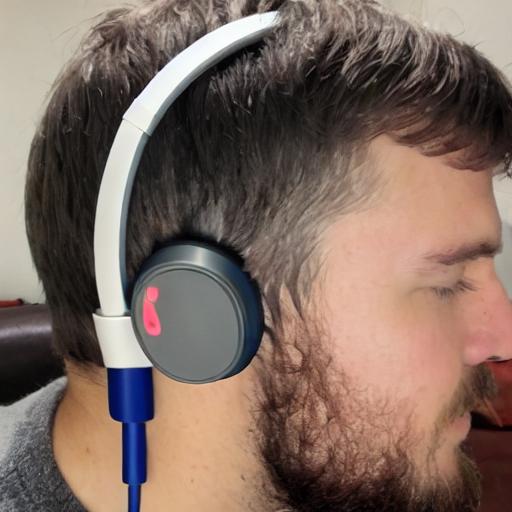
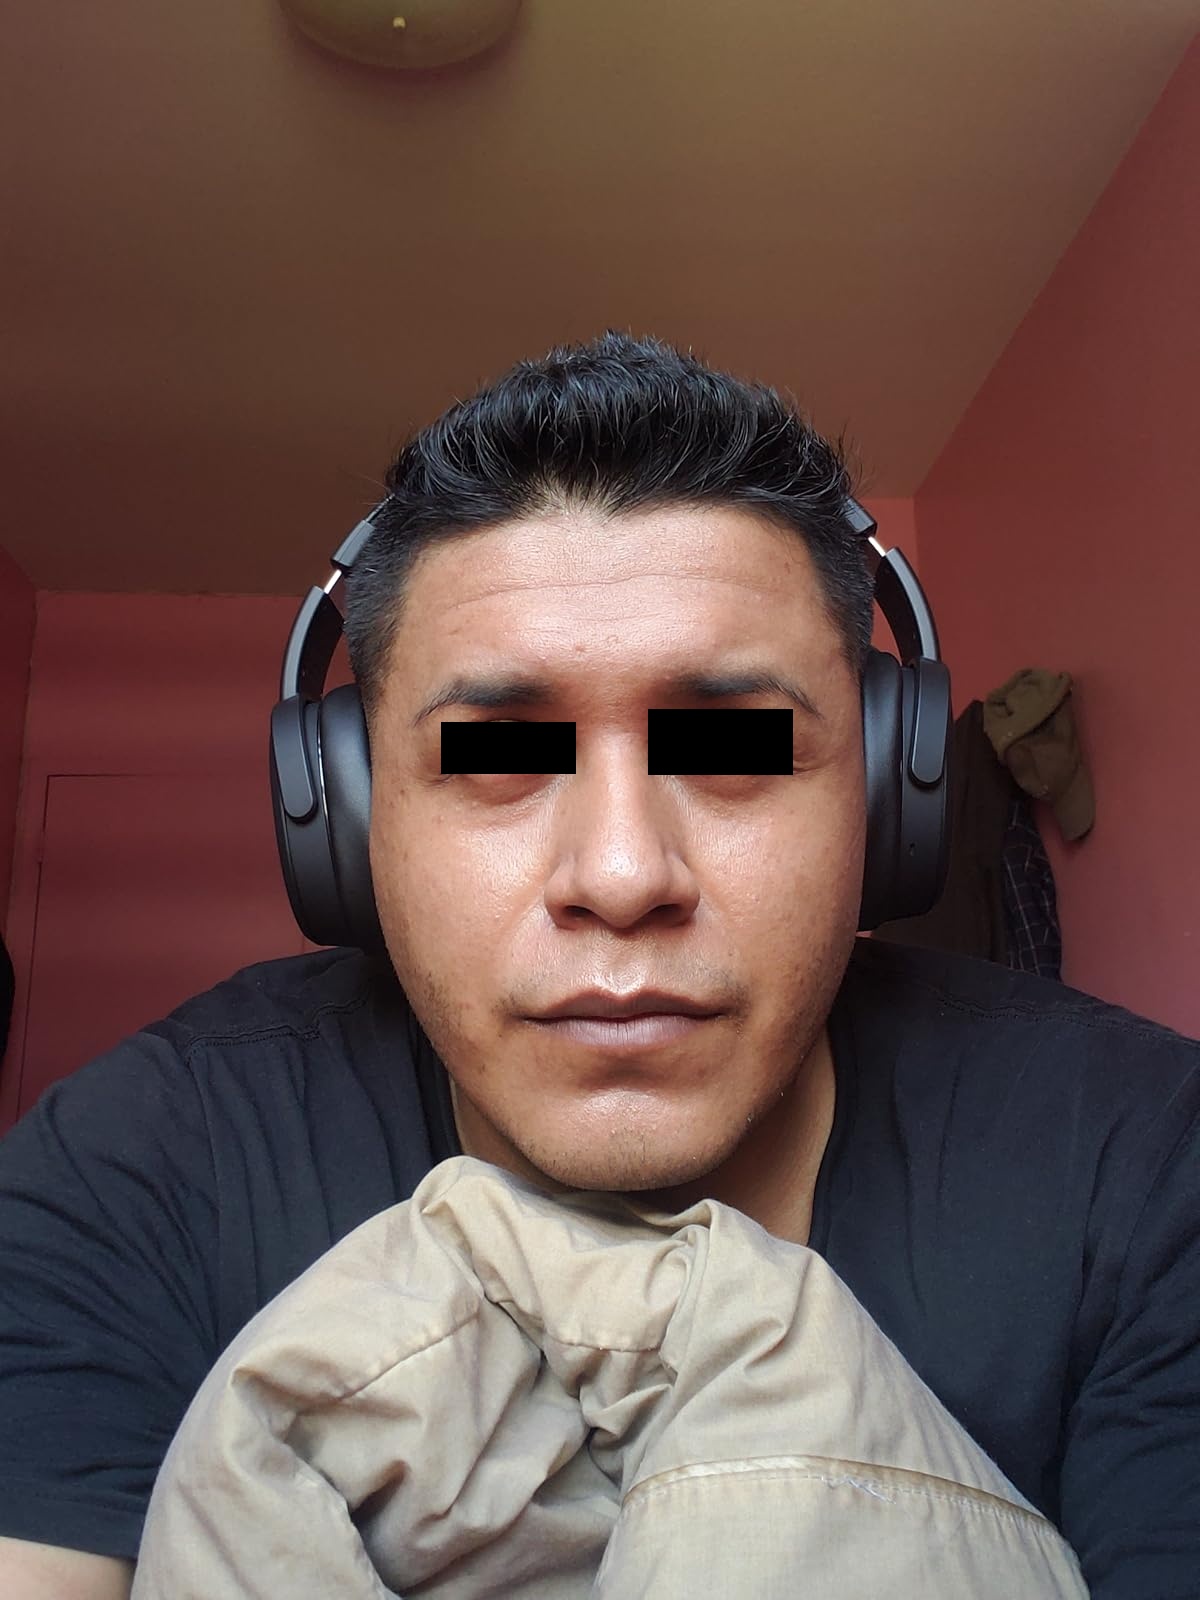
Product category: headphones
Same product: no